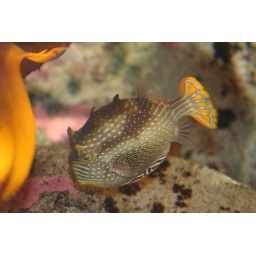
A tropical fish in a tank in Sydney Aquarium hovers near a patch of pink on a rock.